Temporal lobe epilepsy

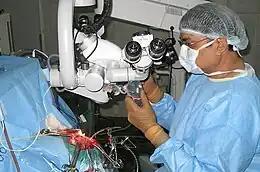
A surgeon performs epilepsy brain surgery

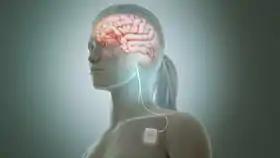
Vagus nerve stimulation

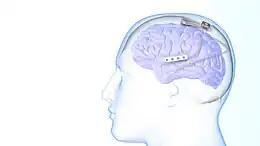
Responsive neurostimulation device

The temporal lobe "epileptiform" discharge is a pattern seen on the electroencephalgram (EEG) test; temporal lobe epileptiform discharges occur between seizures and confirm the diagnosis of temporal lobe epilepsy. Long-term video-EEG monitoring may record the behavior and EEG during a seizure. Magnetoencephalography may diagnose temporal lobe epilepsy by recording epileptiform discharges or seizure patterns arising from the magnetic fields of neural electrical currents.